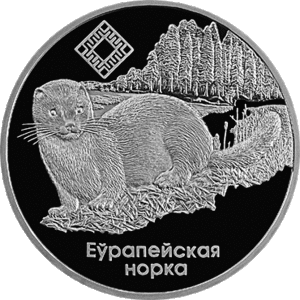
Le Vison d'Europe est une espèce de mammifères carnivores du genre Mustela. Petit mustélidés à la fourrure brun foncé marquée d'une à deux taches blanches sur le museau, le Vison d'Europe est inféodé aux écosystèmes aquatiques. Il vit dans les petites rivières, les marais et les ruisseaux où il se nourrit de petits mammifères, de poissons et d'amphibiens. La saison de reproduction se produit à la fin de l'hiver ; la femelle donne naissance à deux à sept petits dont elle s'occupe seule jusqu'à leur indépendance en automne. L'hybridation naturelle avec le putois est bien documentée.